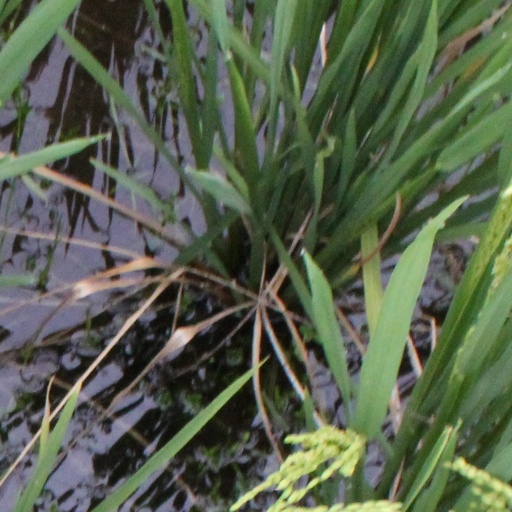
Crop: rice